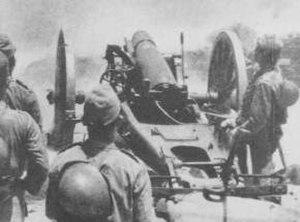
L' obusier Type 38 15 cm était l'obusier lourd standard de l'Armée Impériale du Japon, à la fin de la guerre sovieto-japonaise. Il a été dessiné par la société d'armement allemande Krupp en 1905. La désignation Type 38 indique que cette pièce d'artillerie a été acceptée par l'Armée impériale la 38ᵉ année du règne de l'Empereur Meiji, soit 1905 dans le calendrier grégorien.